Ventris (crater)

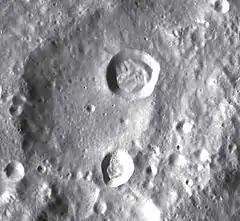
LRO image, with Ventris A above center and Ventris M below center

Ventris is a lunar impact crater on the far side of the Moon. It is located between the crater Schliemann just to the northwest and the large Keeler which lies slightly farther to the southeast. One crater diameter to the northeast is Vening Meinesz.